Legal Alpha

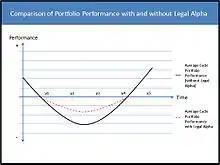
Comparison of portfolio performances

Legal Alpha is the extra performance generated in a specific, diversified investment portfolio by using opportunistic and selective legal activism to obtain compensation for under-performance related to legally relevant unforeseen and uncontrollable circumstances.